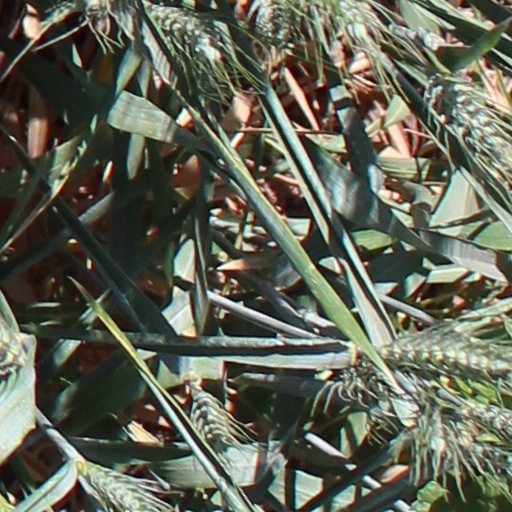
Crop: wheat